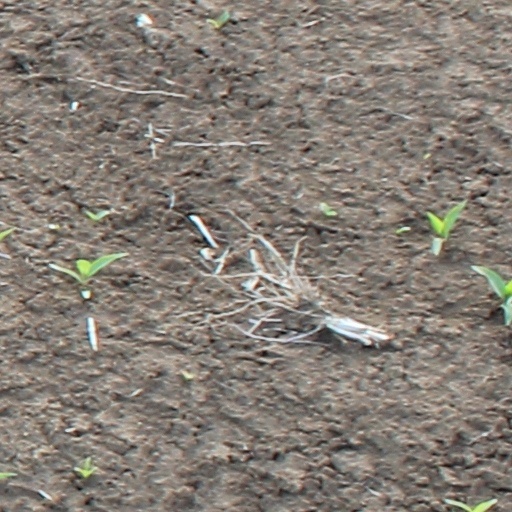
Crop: wheat